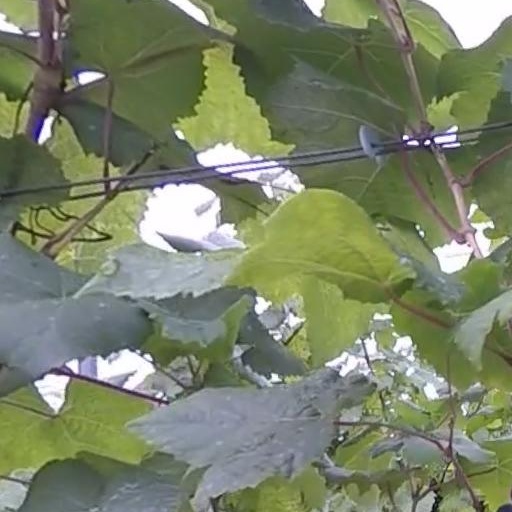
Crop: grape